University of Aberdeen School of Medicine and Dentistry

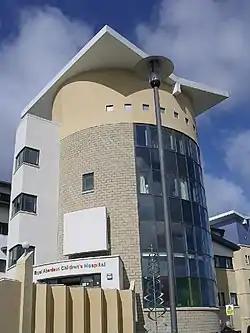
The Royal Aberdeen Children's Hospital, one of the school's teaching hospitals

Today, the school is based in the Polwarth Building on the Foresterhill campus in Aberdeen, as well as the Suttie Centre for Teaching & Learning, the Institute of Medical Science, Dental Institute, Biomedical Physics Building, Health Science Building, Polwarth Building, Rowett Institute (all on the Foresterhill Campus) and in the Centre for Health Science in Inverness. Laboratory and science teaching also takes place in Foresterhill and Old Aberdeen, with a new Science Teaching Hub recently opened for the use of science students. Undergraduate clinical placements are mainly in hospitals but also in general practice and community settings. The variety of placements offered, both within Aberdeen and in other locations in the Highlands and Islands, allows students to gain experience of both inner-city medicine and to see how healthcare is delivered in areas far removed from large teaching centres.